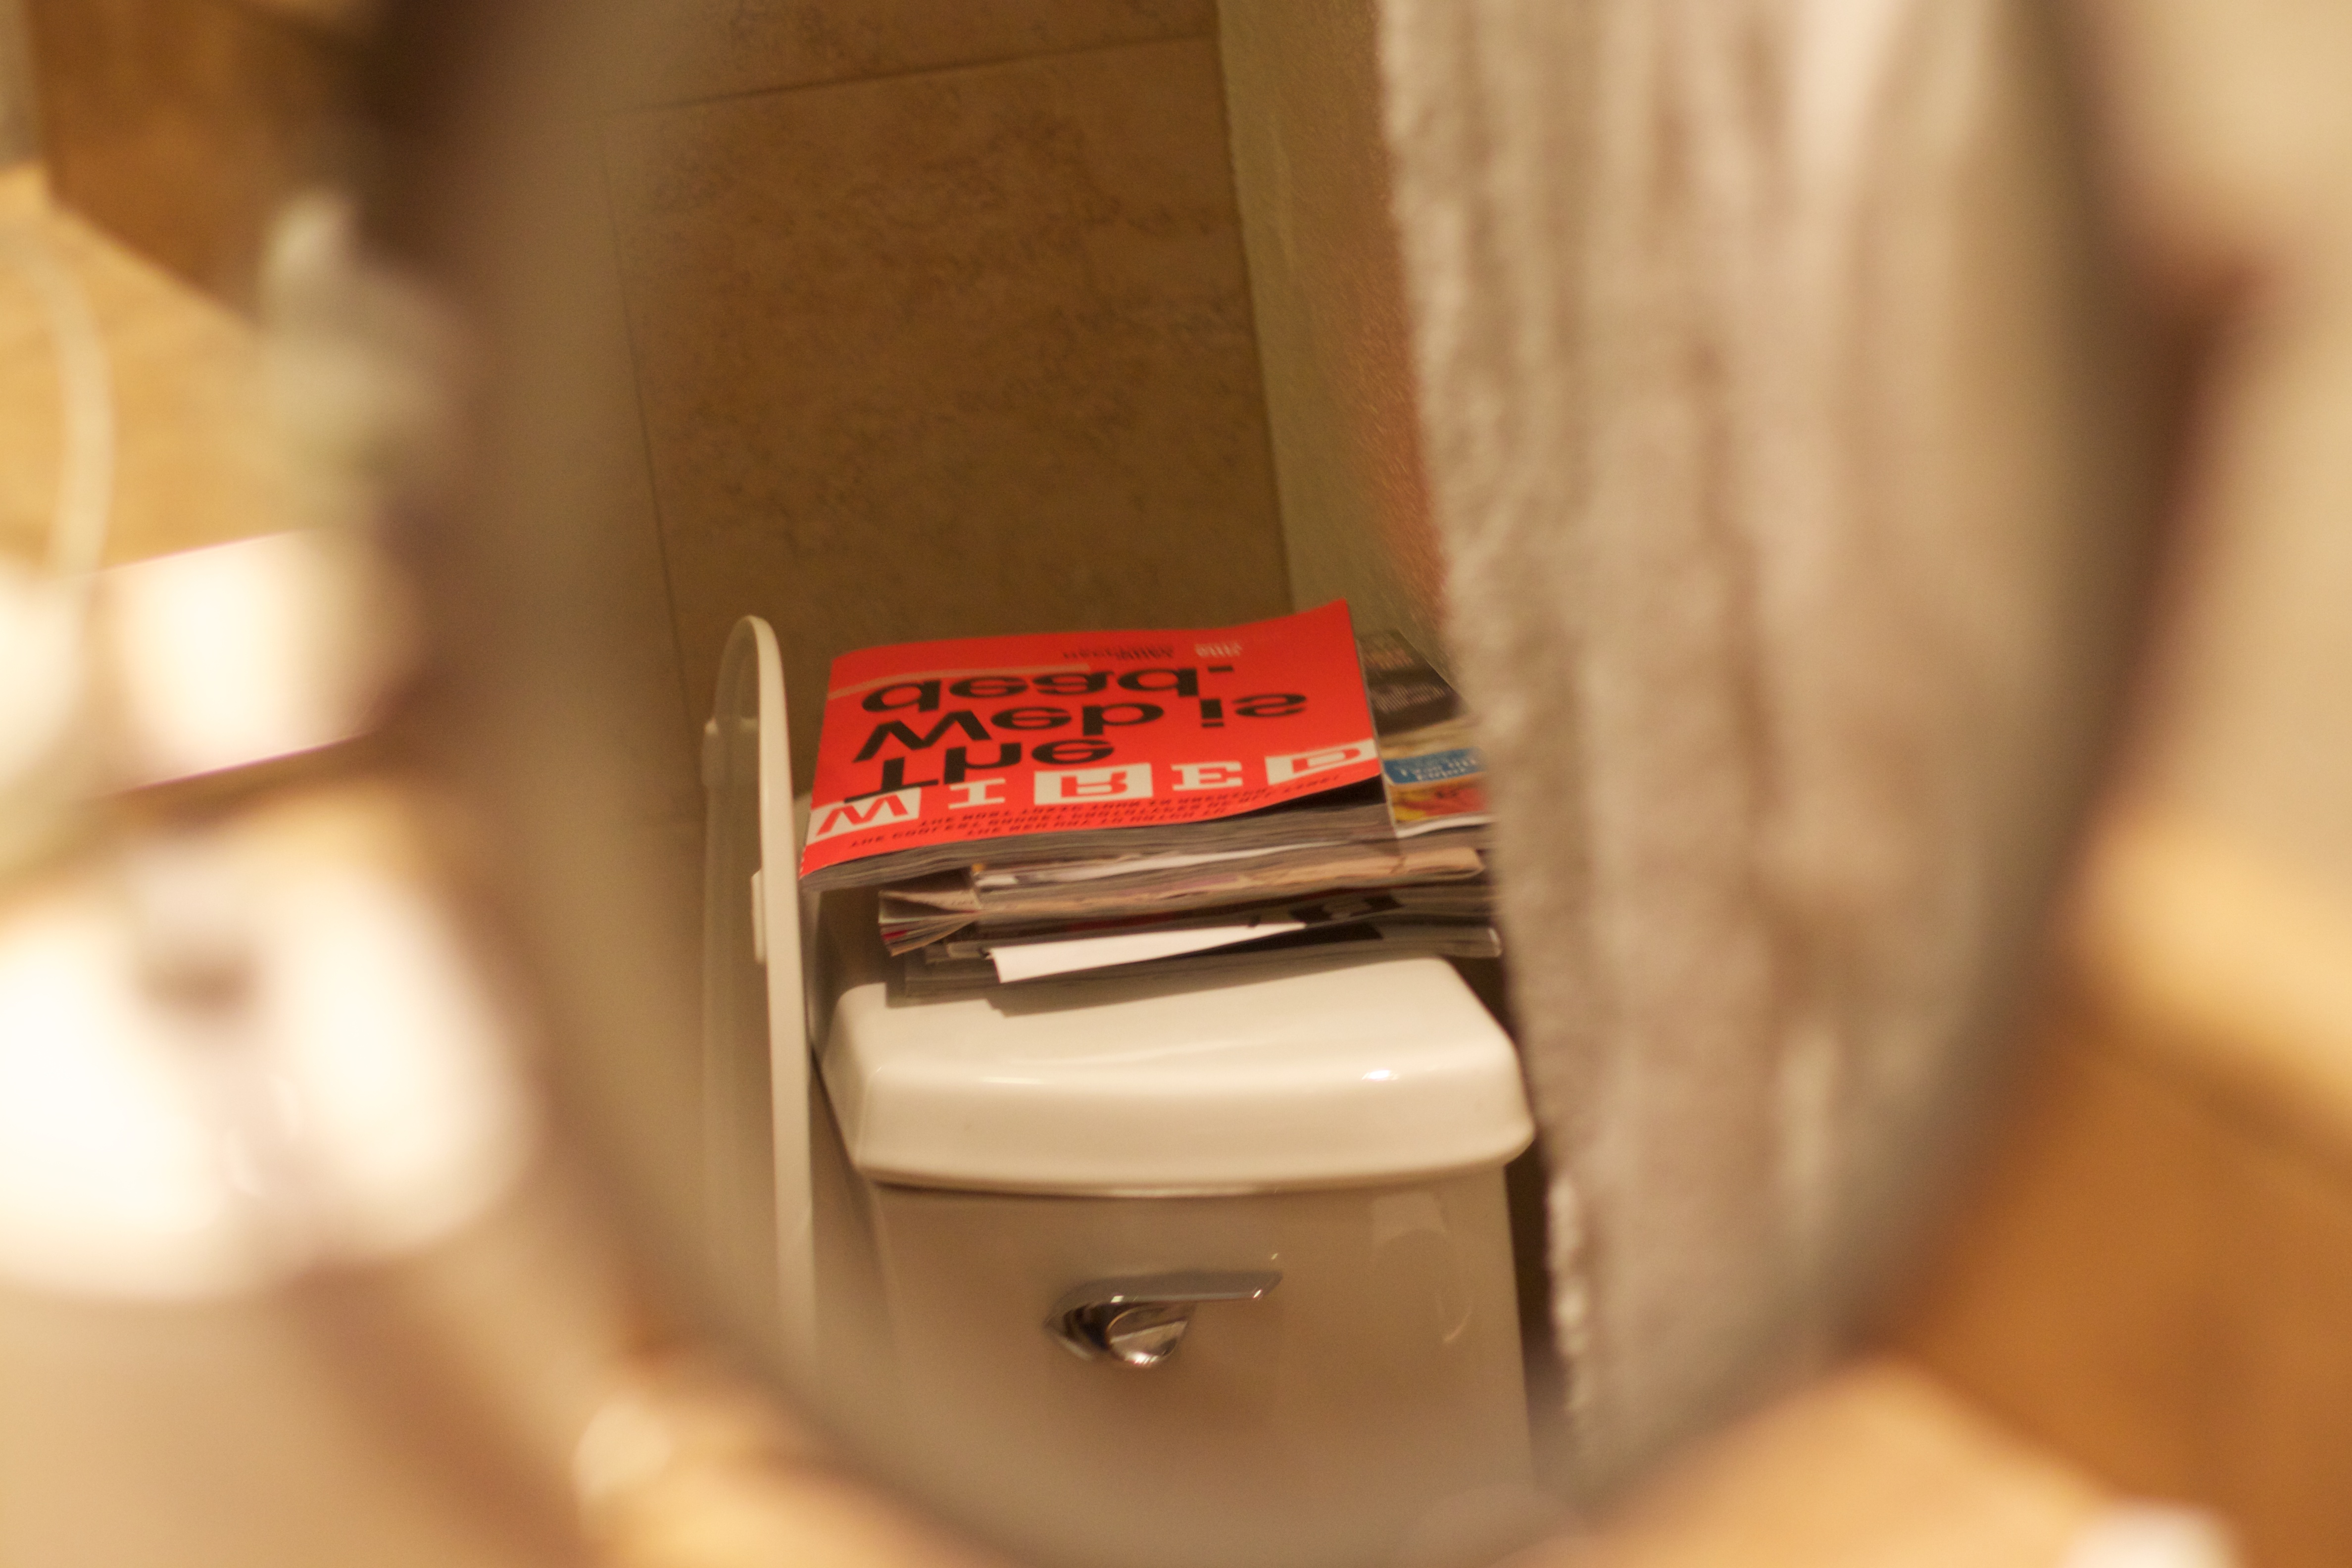
hand, finger